Northwest African Troop Carrier Command

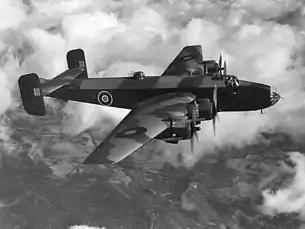
Halifax bombers similar to this were used to tow Horsa gliders during Operation Husky.

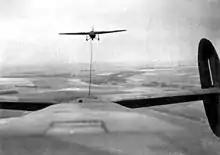
Albemarle towing a Horsa glider.

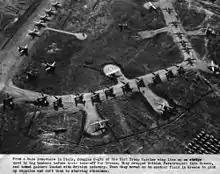
51st Troop Carrier Wing in Italy.

In mid-1943, to facilitate transport and supply operations for Operation Husky, the USAAF 315th Troop Carrier Group (34th & 43rd Squadrons) was sent from England to Tunisia and assigned to the Mediterranean Air Transport Service which along with NATCC, was a sub-command of the Mediterranean Air Command.